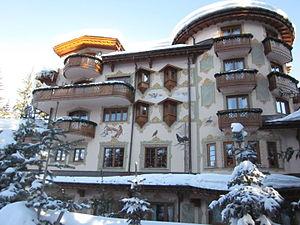
L'Hôtel Les Airelles à Courchevel 1850.
Courchevel est une station de sports d'hiver de la vallée de la Tarentaise située dans la commune de Courchevel, dans le département de la Savoie en région Auvergne-Rhône-Alpes. Première station française aménagée en site vierge en 1946, elle fait partie du domaine skiable des Trois-Vallées.
Les Airelles est un palace de Courchevel faisant partie du consortium The Leading Hotels of the World. Un de ses restaurants est géré par Pierre Gagnaire.